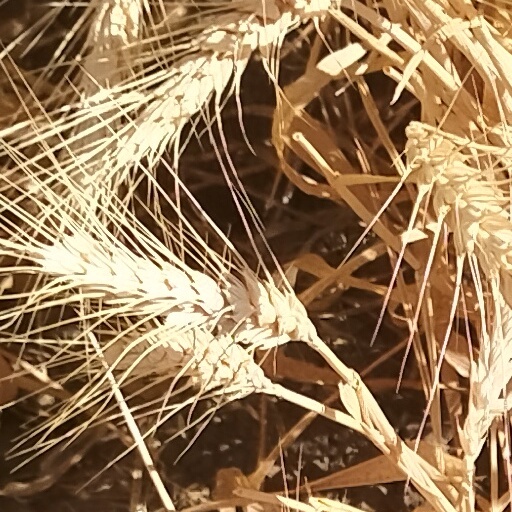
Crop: wheat